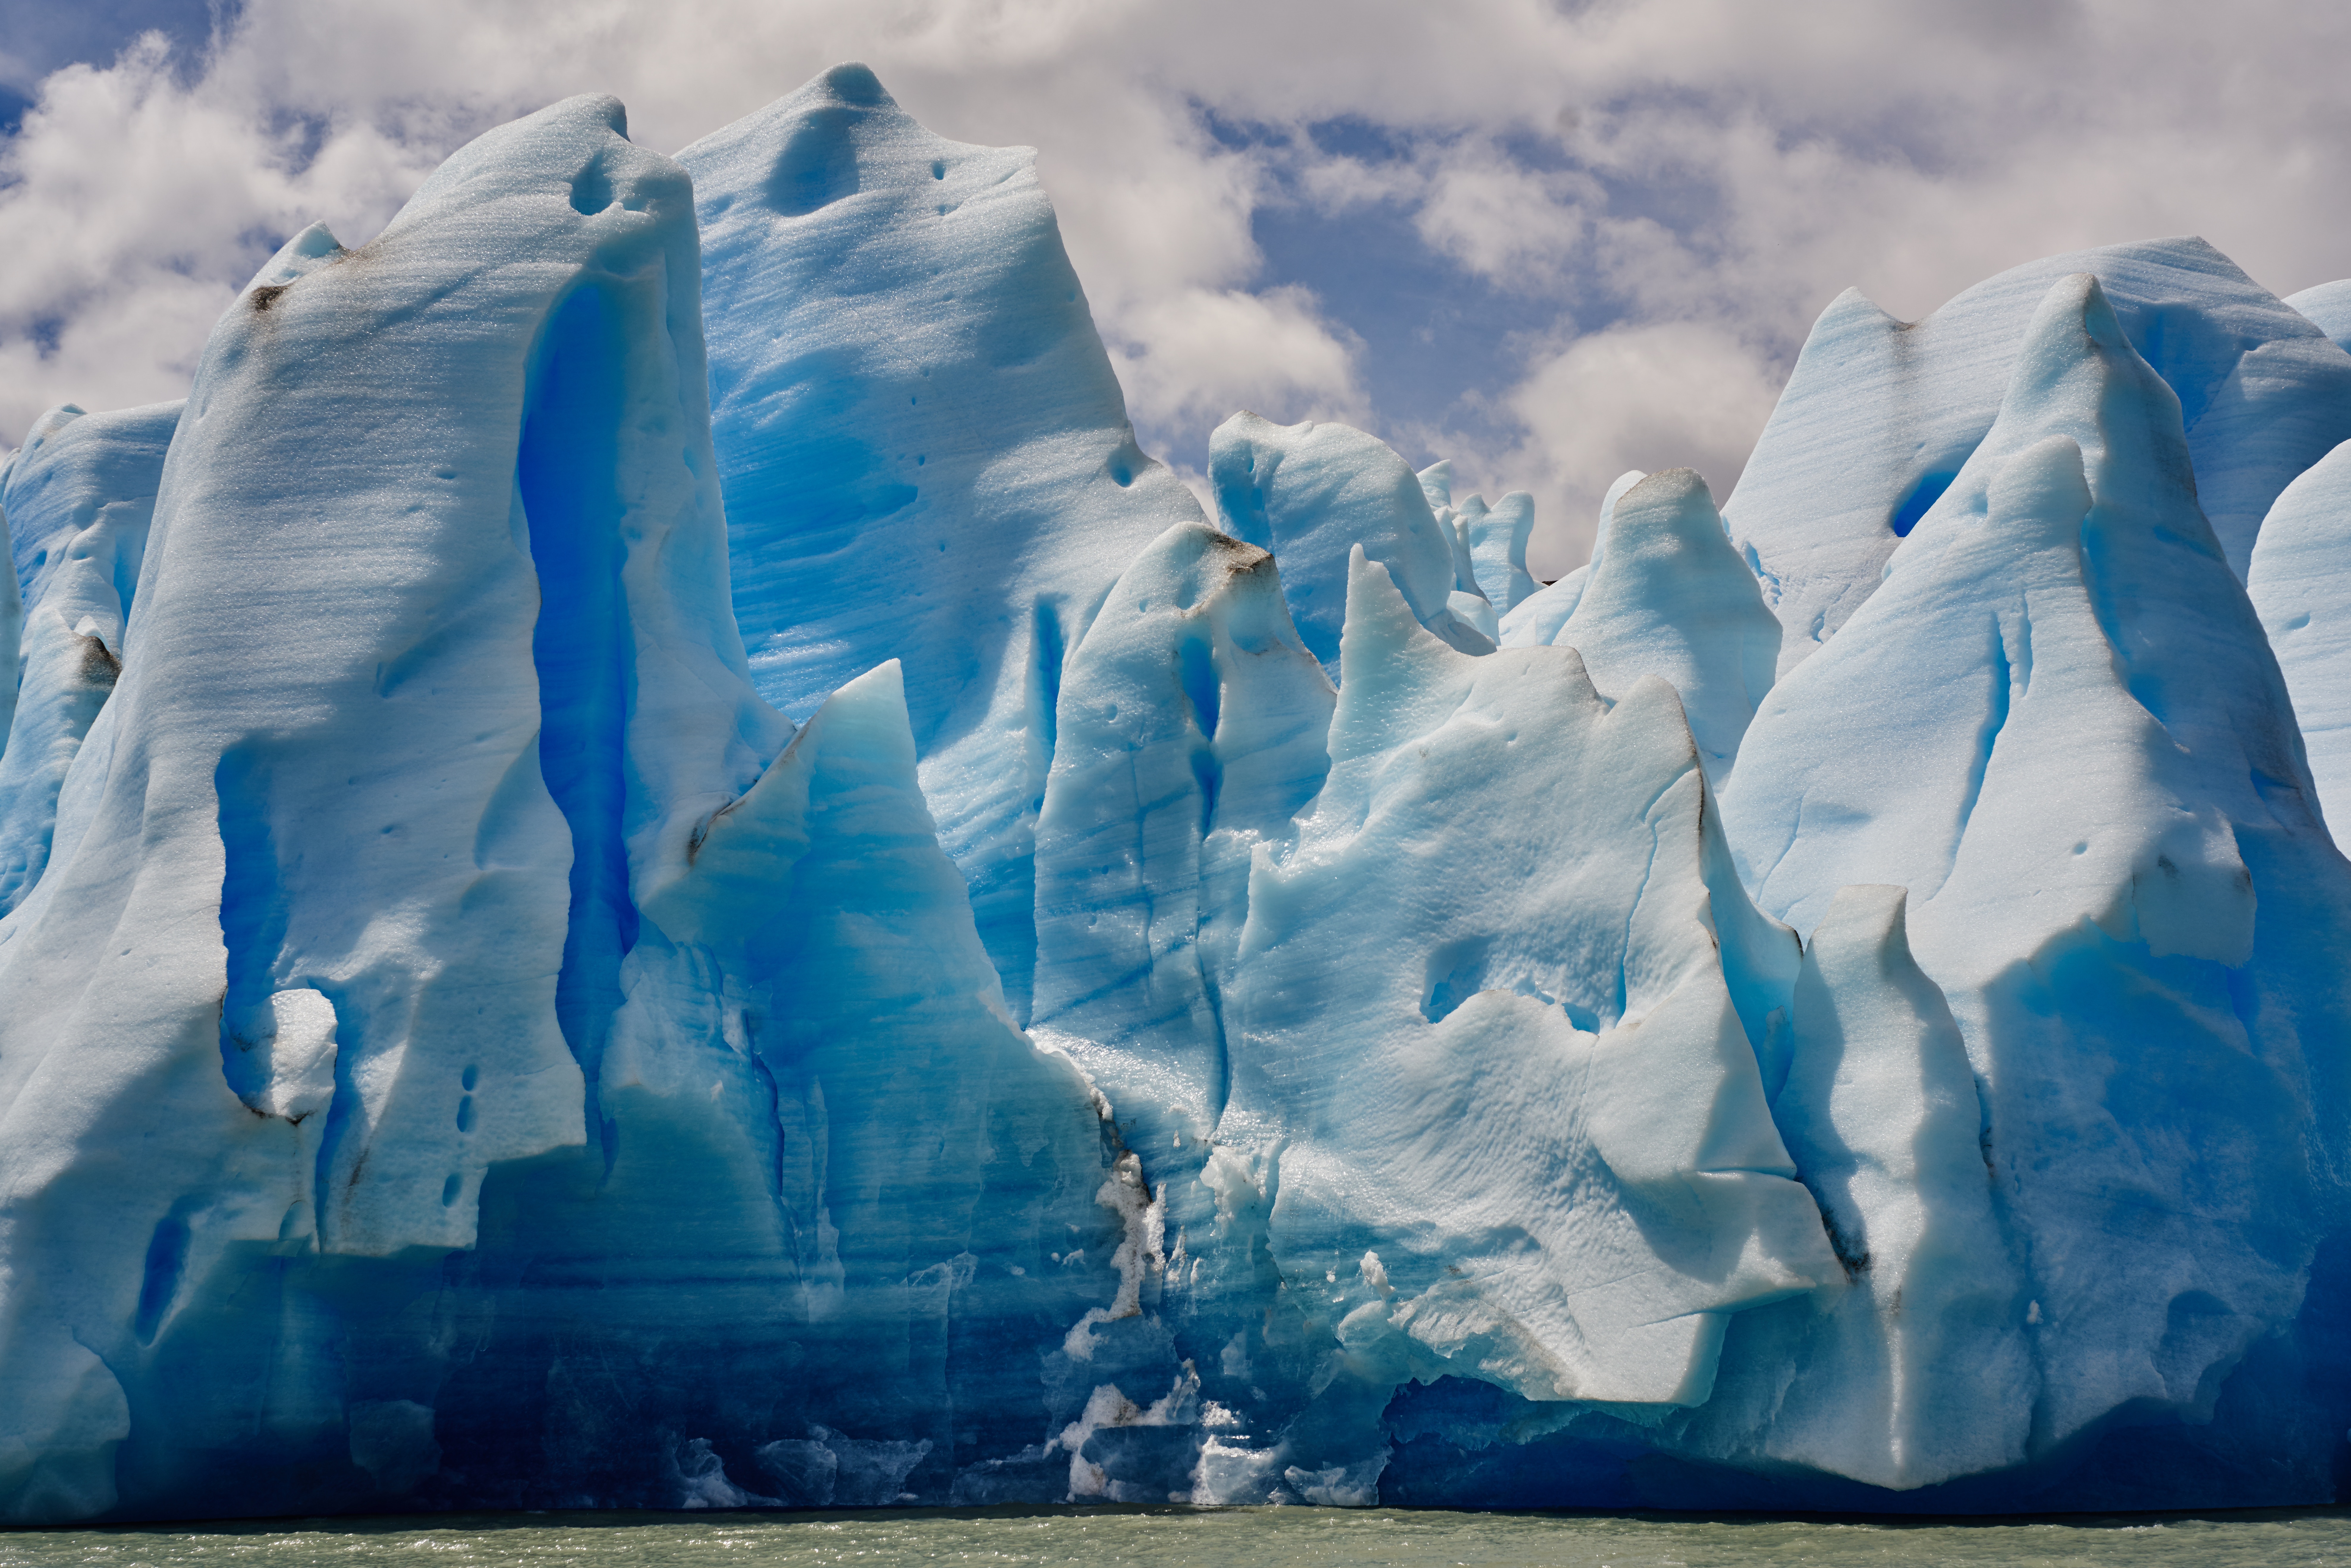
winter, cloud, formation, ice, glacier, arctic, iceberg, badlands, freezing, landform, arctic ocean, geographical feature, glacial landform, ice cap, sea ice, polar ice cap